Terry Smith (basketball)

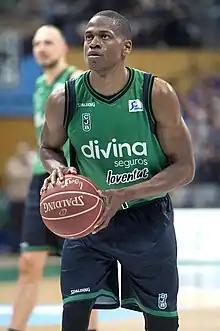

Terry James Smith (born February 10, 1986) is an American professional basketball player who last played for Al-Shorta.